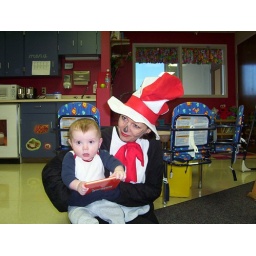
Hank w cat in the hat Halloween